Social media use in hiring

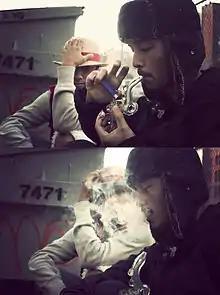
If a young person posts photos on social media of themselves using drugs, this could adversely affect their chance of getting various types of jobs.

Use of social media by young people has caused significant problems for some applicants who are active on social media when they try to enter the job market. A survey of 17,000 young people in six countries in 2013 found that 1 in 10 people aged 16 to 34 have been rejected for a job because of online comments they made on social media websites. A 2014 survey of recruiters found that 93% of them check candidates' social media postings. Moreover, professor Stijn Baert of Ghent University conducted a field experiment in which fictitious job candidates applied for real job vacancies in Belgium. They were identical except in one respect: their Facebook profile photos. It was found that candidates with the most wholesome photos were a lot more likely to receive invitations for job interviews than those with the more controversial photos. In addition, Facebook profile photos had a greater impact on hiring decisions when candidates were highly educated.